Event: Nepal Earthquake
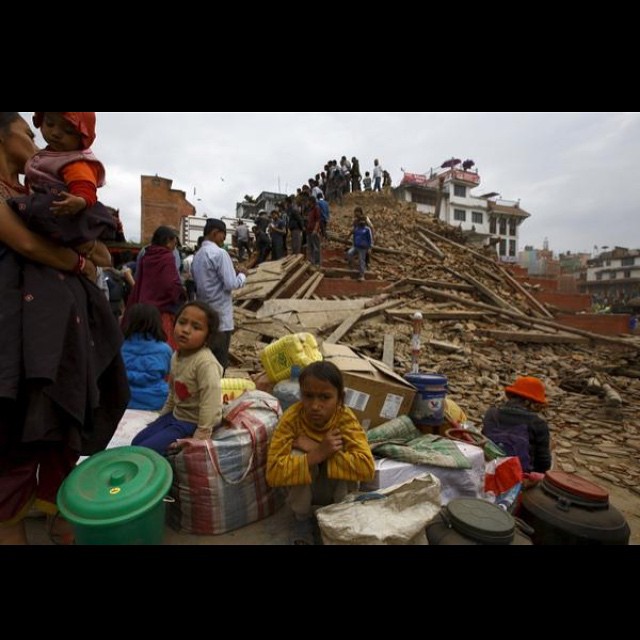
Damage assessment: damage